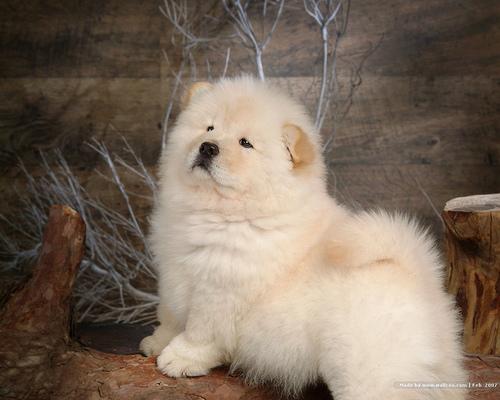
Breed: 329-n000119-chow